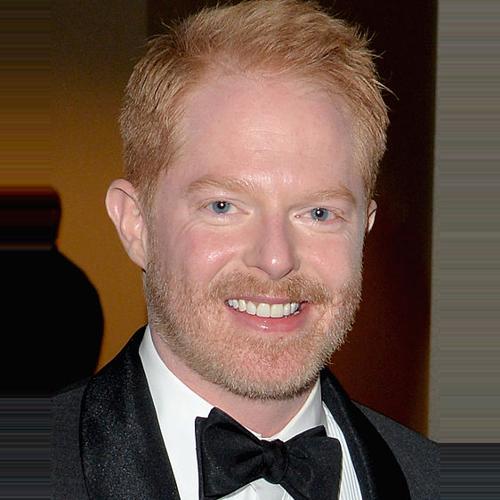
Age: 38